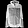
Label: Coat